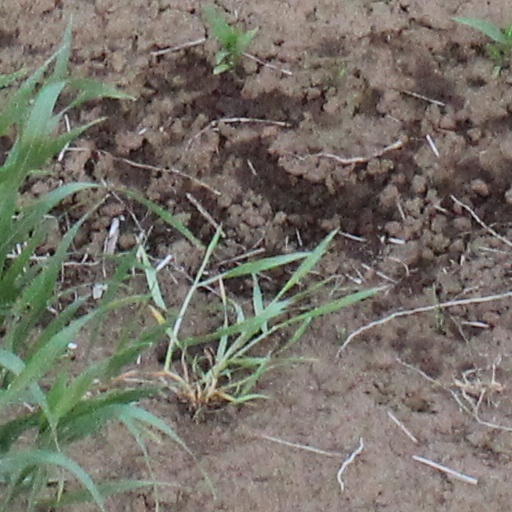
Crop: wheat